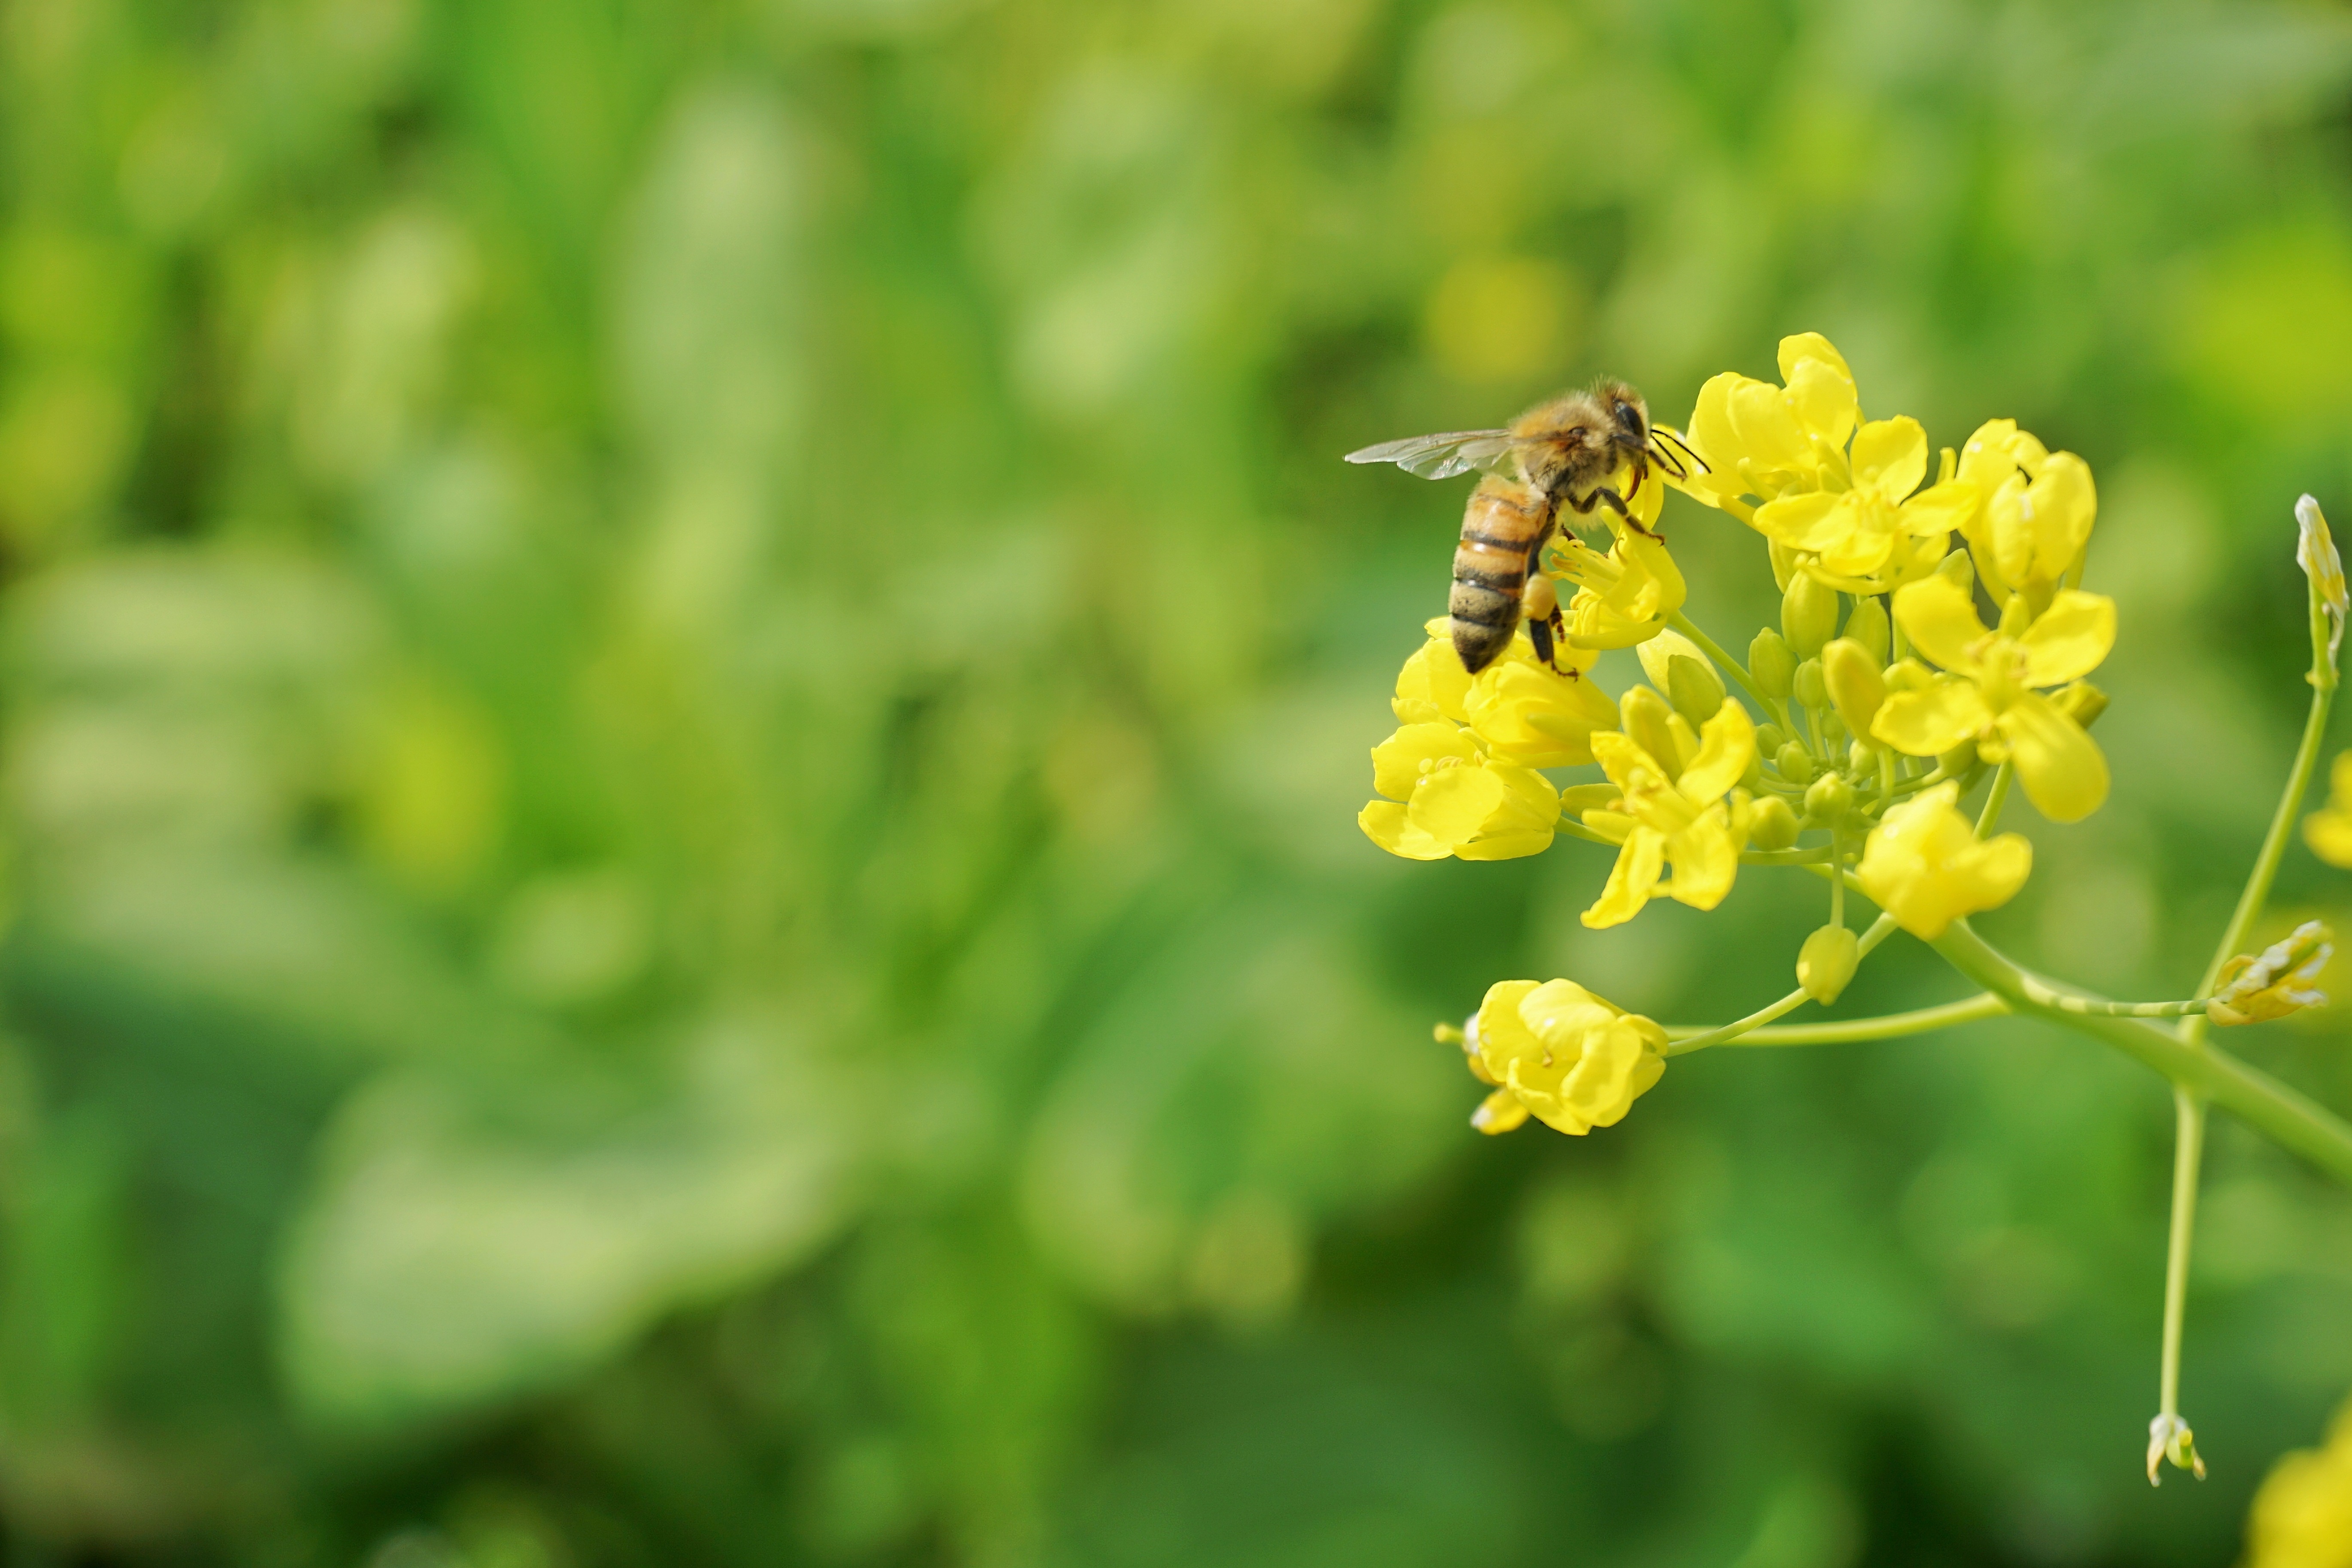
nature, blossom, plant, meadow, flower, pollen, spring, green, insect, botany, yellow, flora, fauna, invertebrate, wildflower, shrub, bee, nectar, rape, macro photography, flowering plant, honey bee, land plant, membrane winged insect